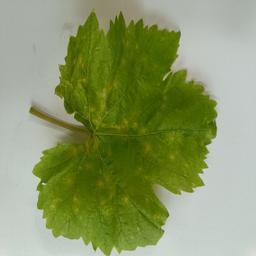
Label: Downy Mildew